Uptown Charlotte

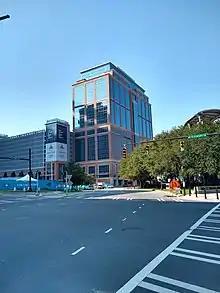
The Honeywell Tower, Honeywell's Global headquarters

The third ward lies directly to the west of the intersection of Trade and Tryon. It is the quadrant bounded by South Tryon on the southeast and West Trade on the northeast. It is the Ward that house a lot of the entertainment and culture attractions in Uptown which include Knight Theatre, the Mint Museum, and the Bechtler Museum of Modern Art, the Carolina Panthers' and Charlotte FC's Bank of America Stadium, Truist Field, home of the Charlotte Knights, opened in 2014, Romare Bearden Park, which opened in September 2013, and Gateway Village. Gateway Village, one of the state's largest mixed-use developments, is in size, and home to offices, shops, restaurants, entertainment venues and over 500 housing units. Johnson & Wales University's Charlotte campus is located directly across from Gateway Village, with Johnson C. Smith University's campus located adjacent. Third ward is also the site of the upcoming Gateway Station transportation hub, which began construction in July 2018. The Gateway Station will house a Greyhound bus stop, an Amtrak station, LYNX Silver Line, and a Charlotte Area Transit System (CATS) bus hub. Overall the Ward includes of office space, 4,397 residential units, 367 hotel rooms, and of retail space.